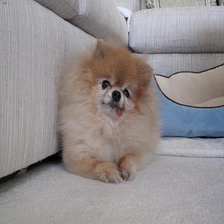
Species: dog
Breed: pomeranian